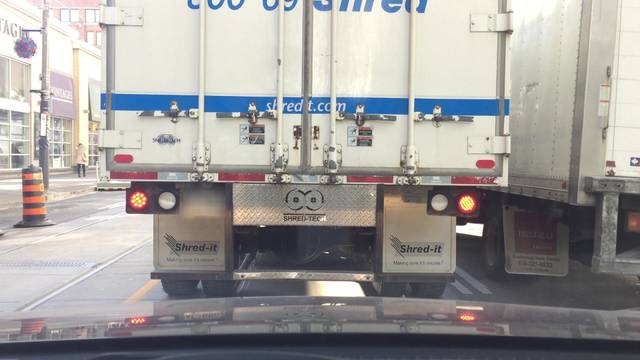
Region: Canada
Coordinates: 43.645, -79.394